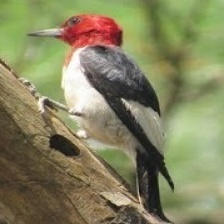
Species: RED HEADED WOODPECKER
Scientific name: MELANERPES ERYTHROCEPHALUS